Dietary biology of the Eurasian eagle-owl

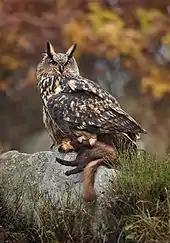
With pine marten prey in Czech Republic

The Eurasian eagle-owl ("Bubo bubo") may well be the most powerful extant species of owl, able to attack and kill large prey far beyond the capacities of most other living owls. However, the species is even more marked for its ability to live on more diverse prey than possibly any other comparably sized raptorial bird, which, given its considerable size, is almost fully restricted to eagles. This species can adapt to surprisingly small prey where it is the only kind available and to large prey where it is abundant. Eurasian eagle-owls feed most commonly on small mammals weighing or more, although nearly 45% of the prey species recorded have an average adult body mass of less than . Usually 55-80% of the food of eagle-owls is mammalian.